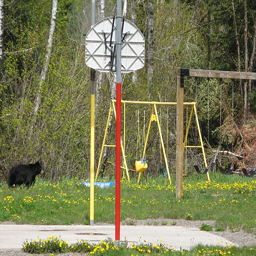
A black bear wandering in to a playground
A yellow swing set sitting next to a basketball court.
A bear is standing in a playground with swings and a basketball court.
a park setting showing kids swings and a basketball goal and oddly enough a black bear strolling through.
The black bear walks in the barren park with swings and basketball hoop.